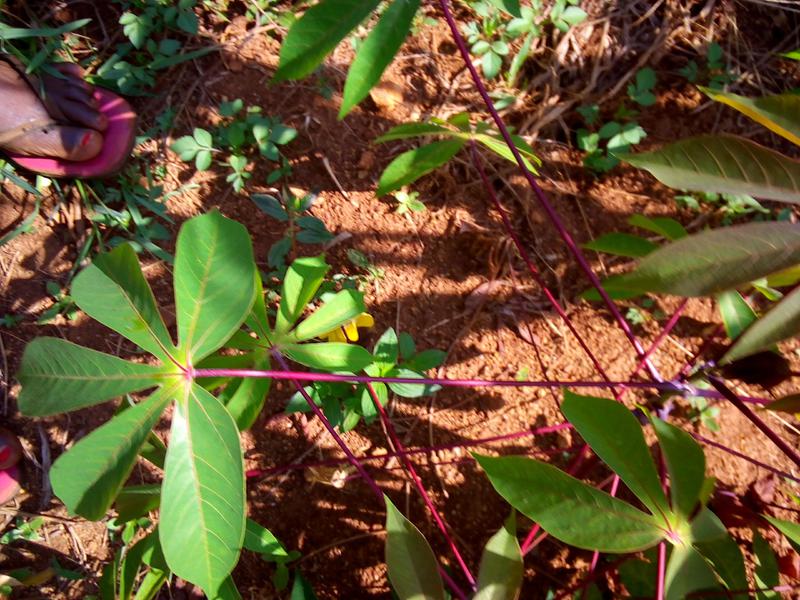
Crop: cassava
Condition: healthy